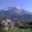
Label: mountain